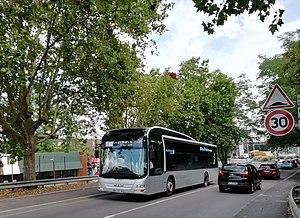
Les Courriers de Seine-et-Oise assurent le transport régulier de voyageurs. Cette entreprise, filiale du groupe Transdev, a été fondée en 1946. Elle est basée à Carrières-sous-Poissy dans les Yvelines. Les lignes partent pour la plupart de la gare de Poissy. Cependant, CSO exploite également quelques lignes urbaines qui ne desservent pas cette gare.